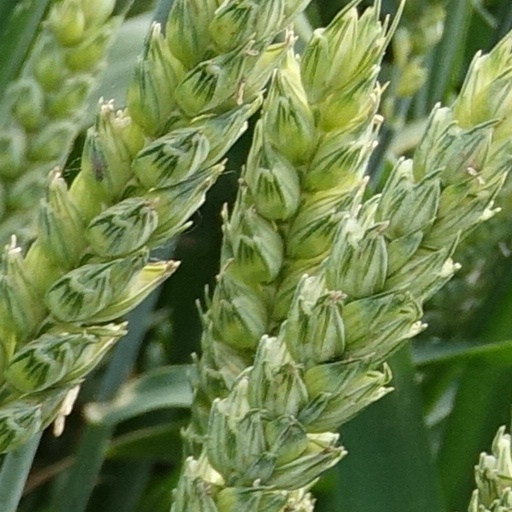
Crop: wheat